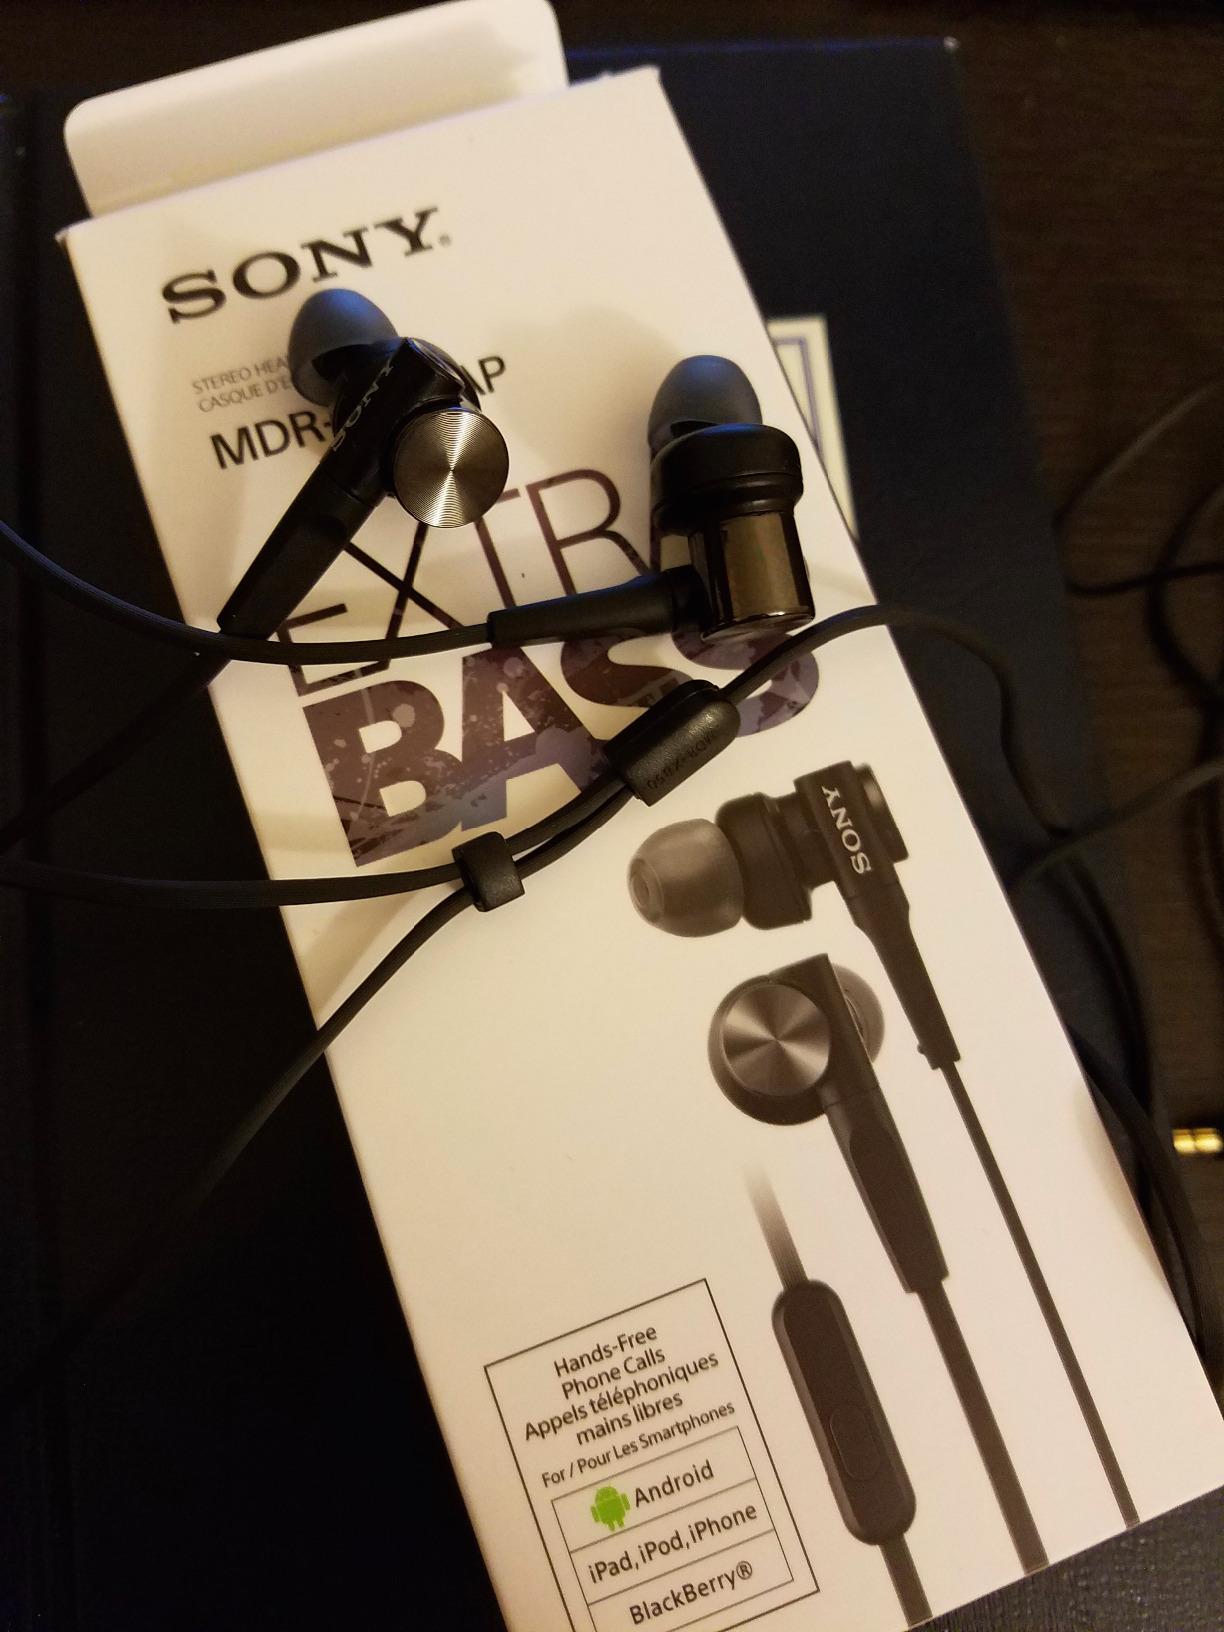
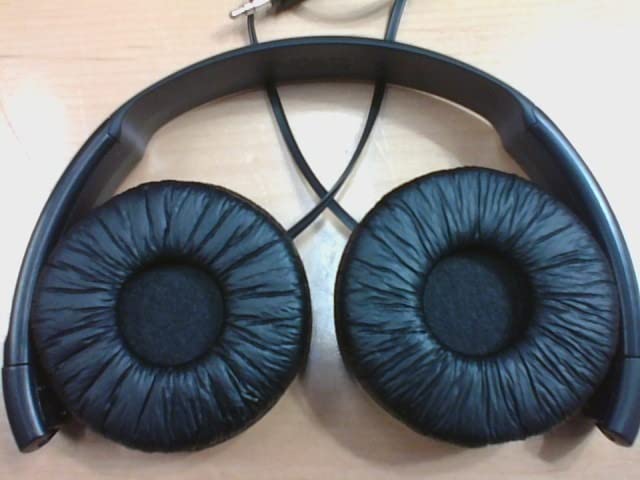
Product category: headphones
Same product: no